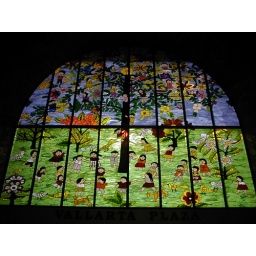
Stained glass window in Mexico